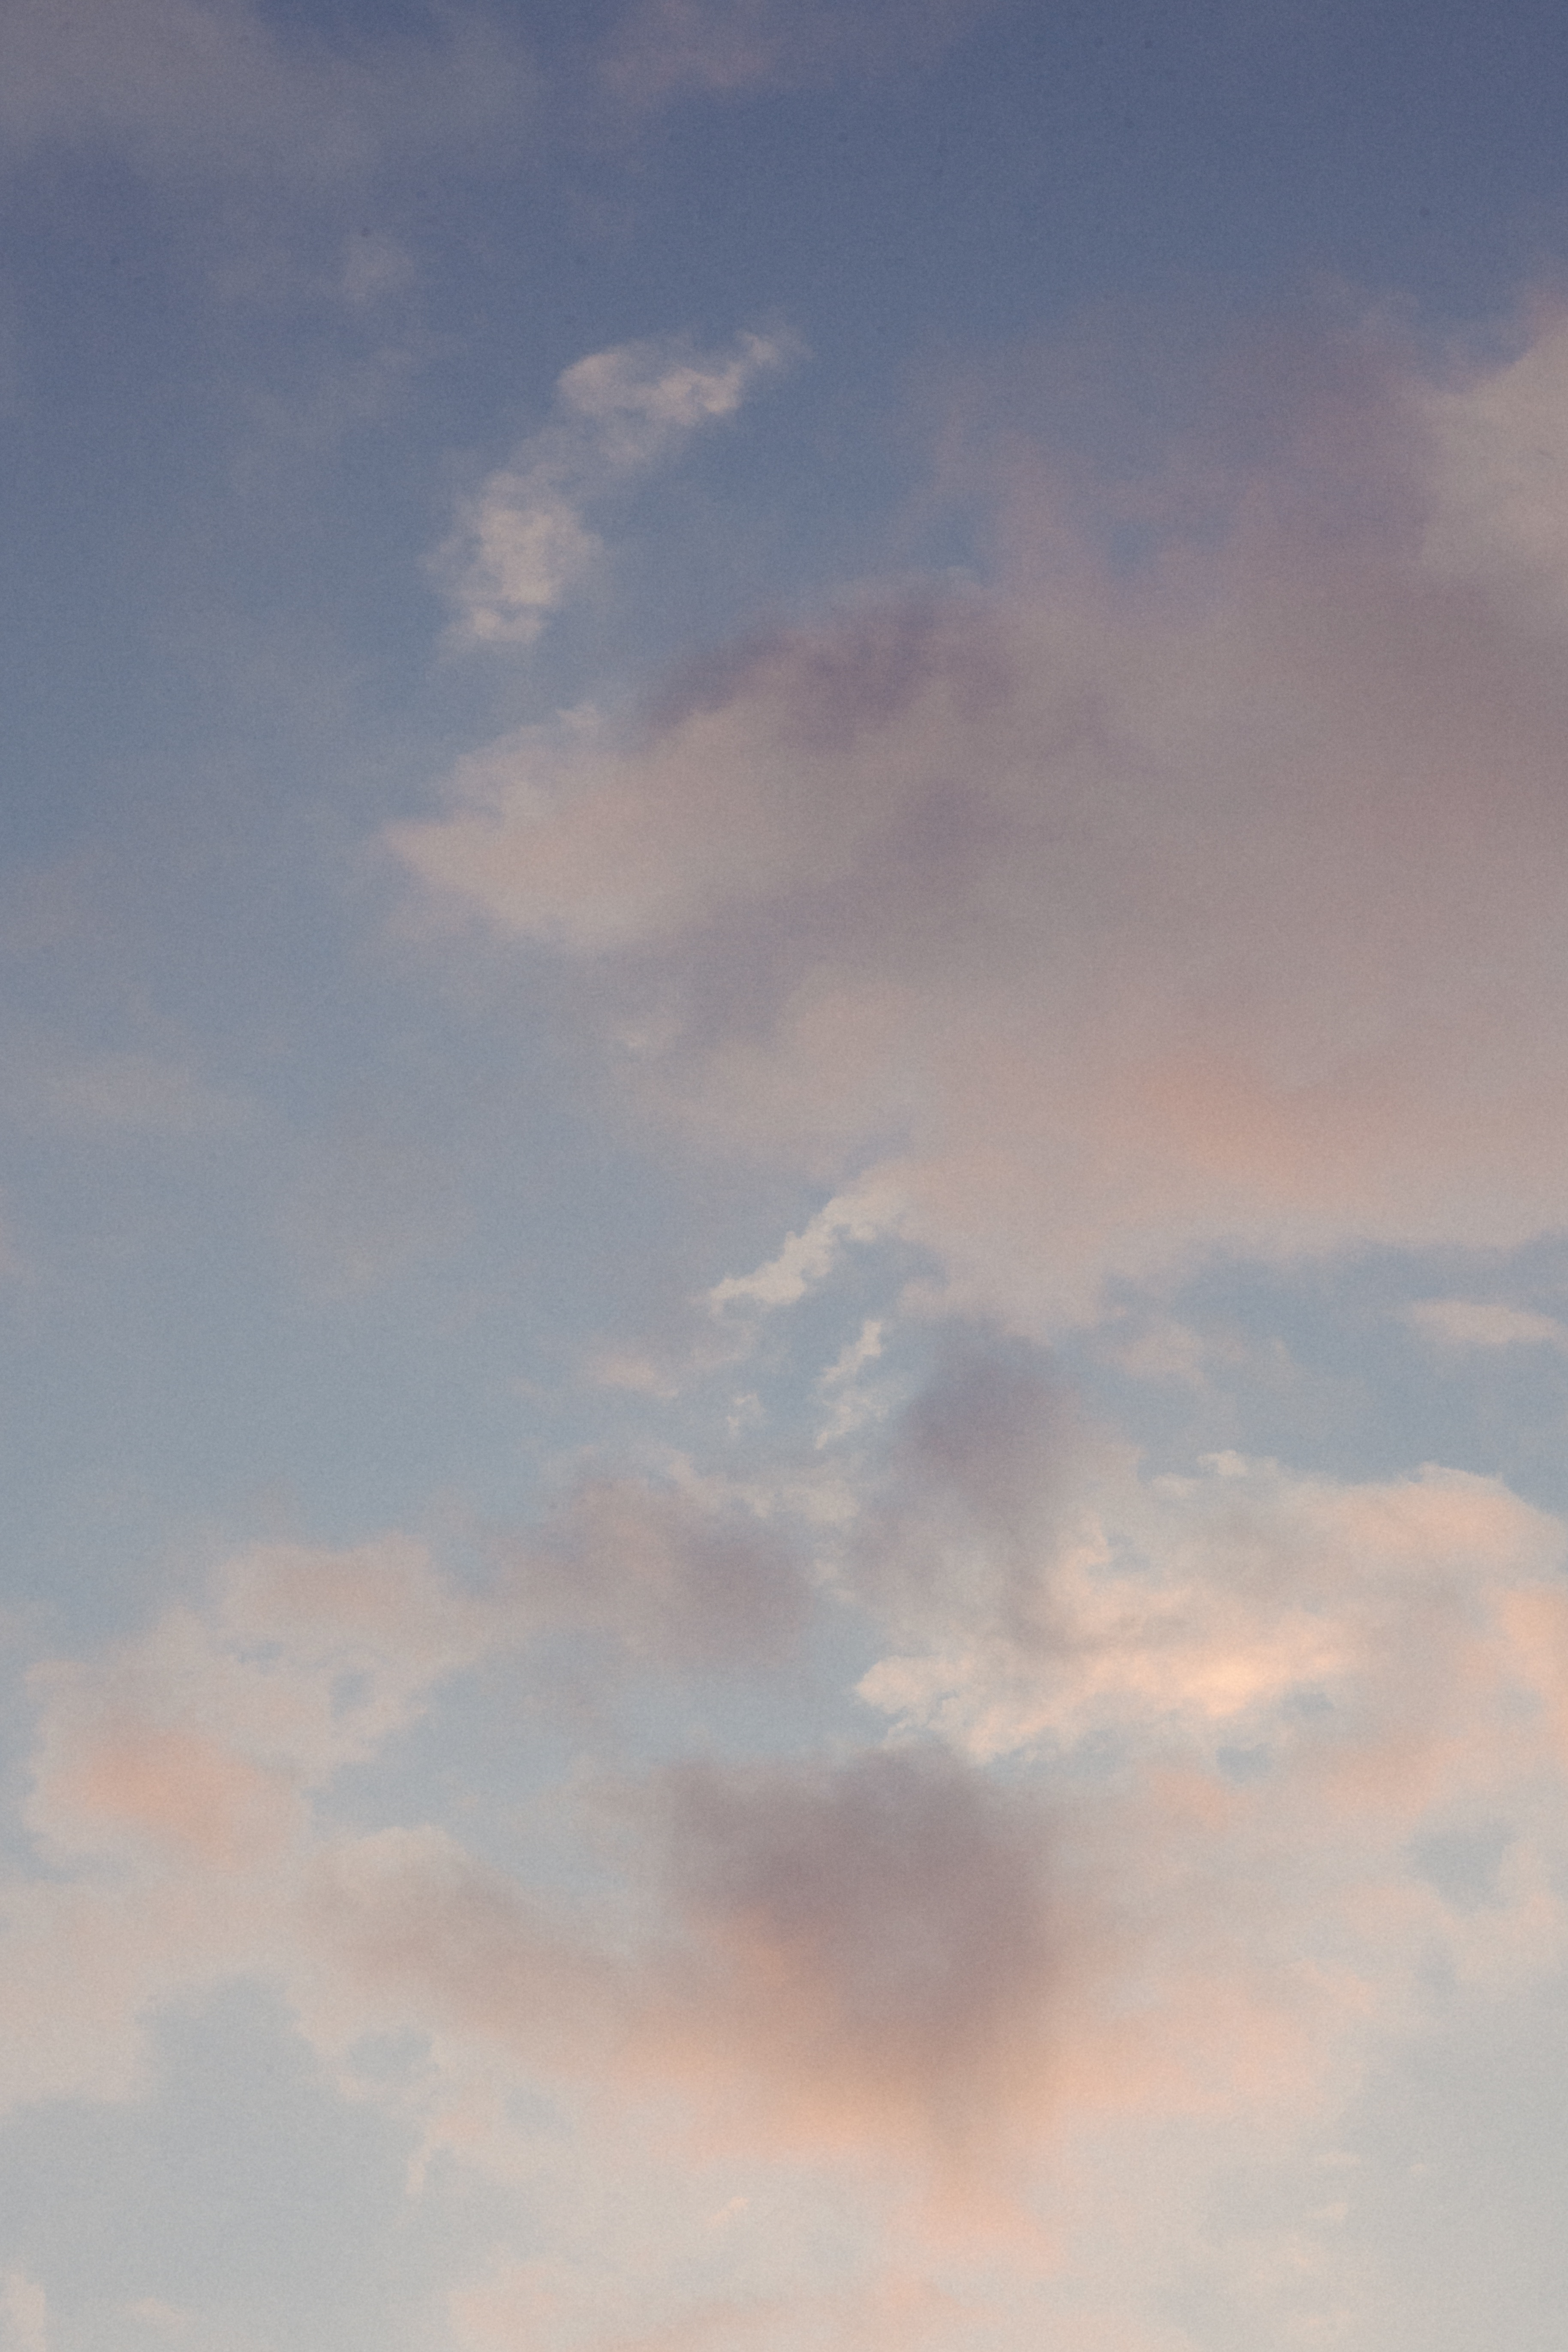
horizon, cloud, sky, sunset, sunlight, morning, dawn, atmosphere, dusk, daytime, cumulus, afterglow, meteorological phenomenon, atmosphere of earth